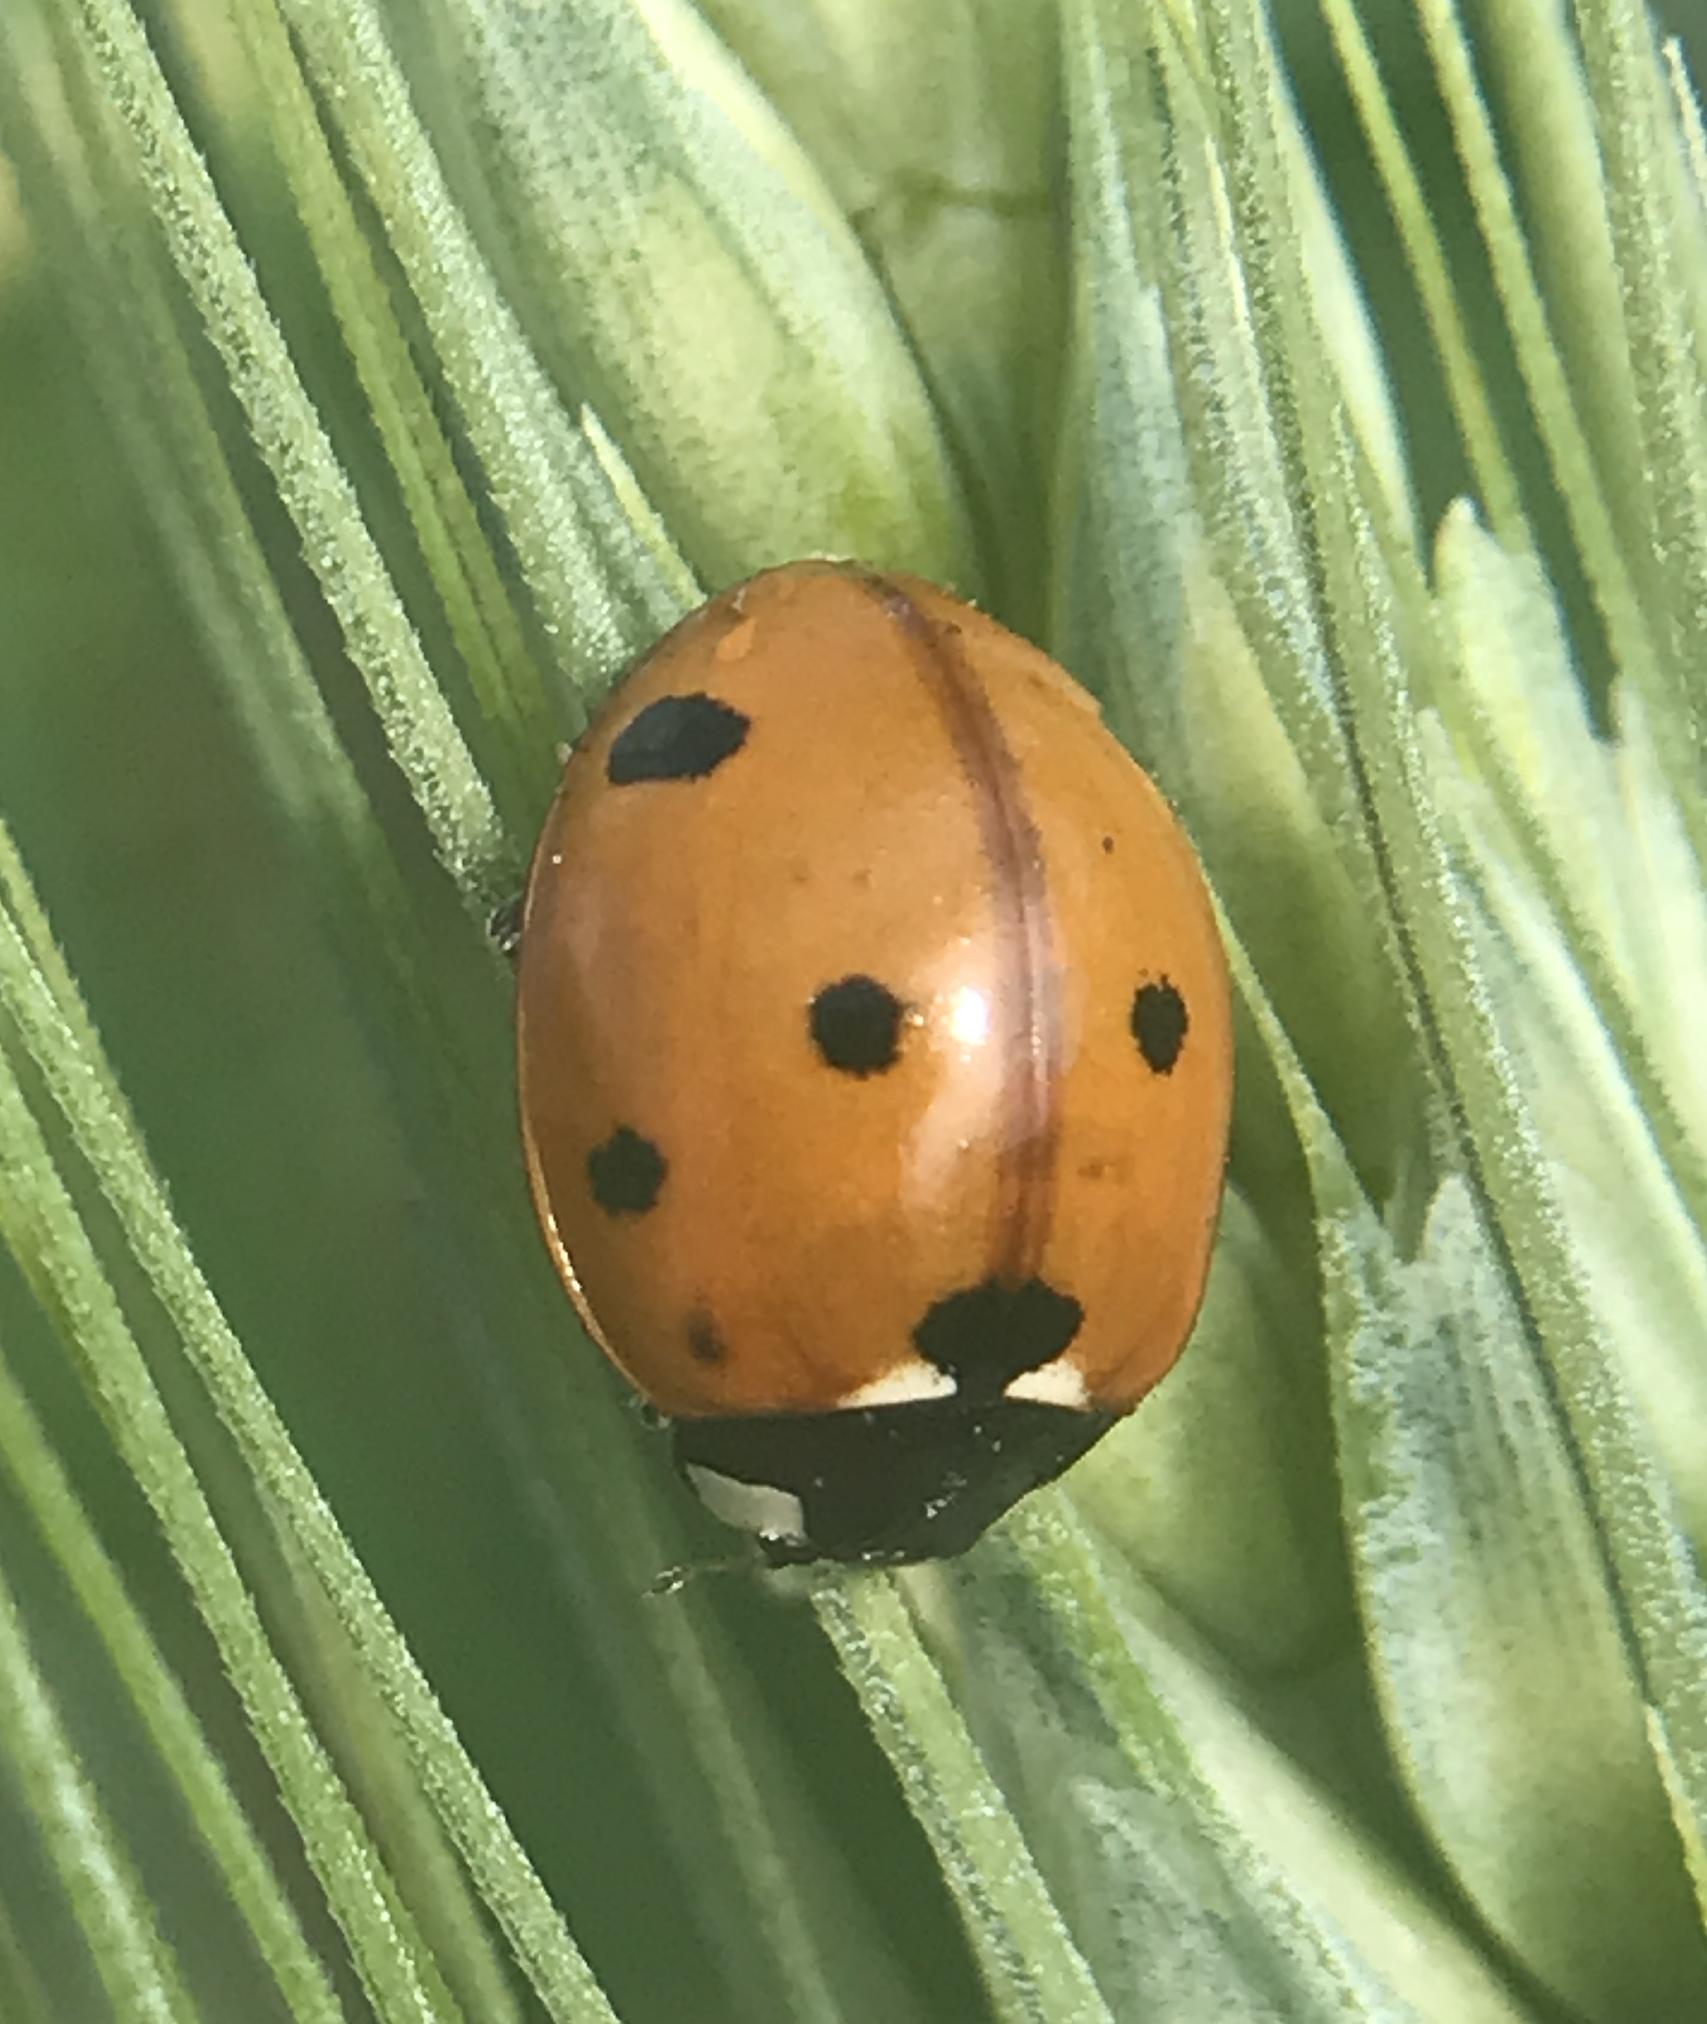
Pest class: predators